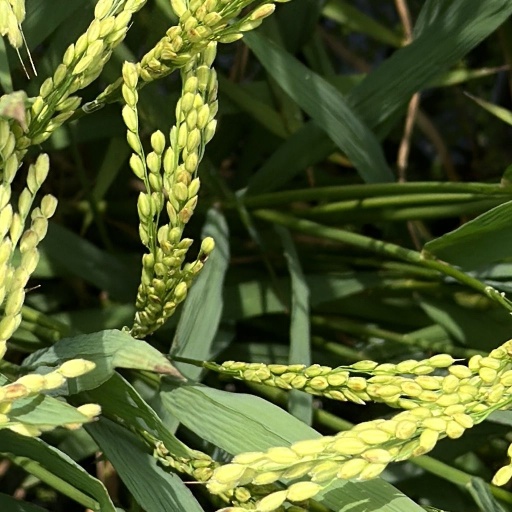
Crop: rice